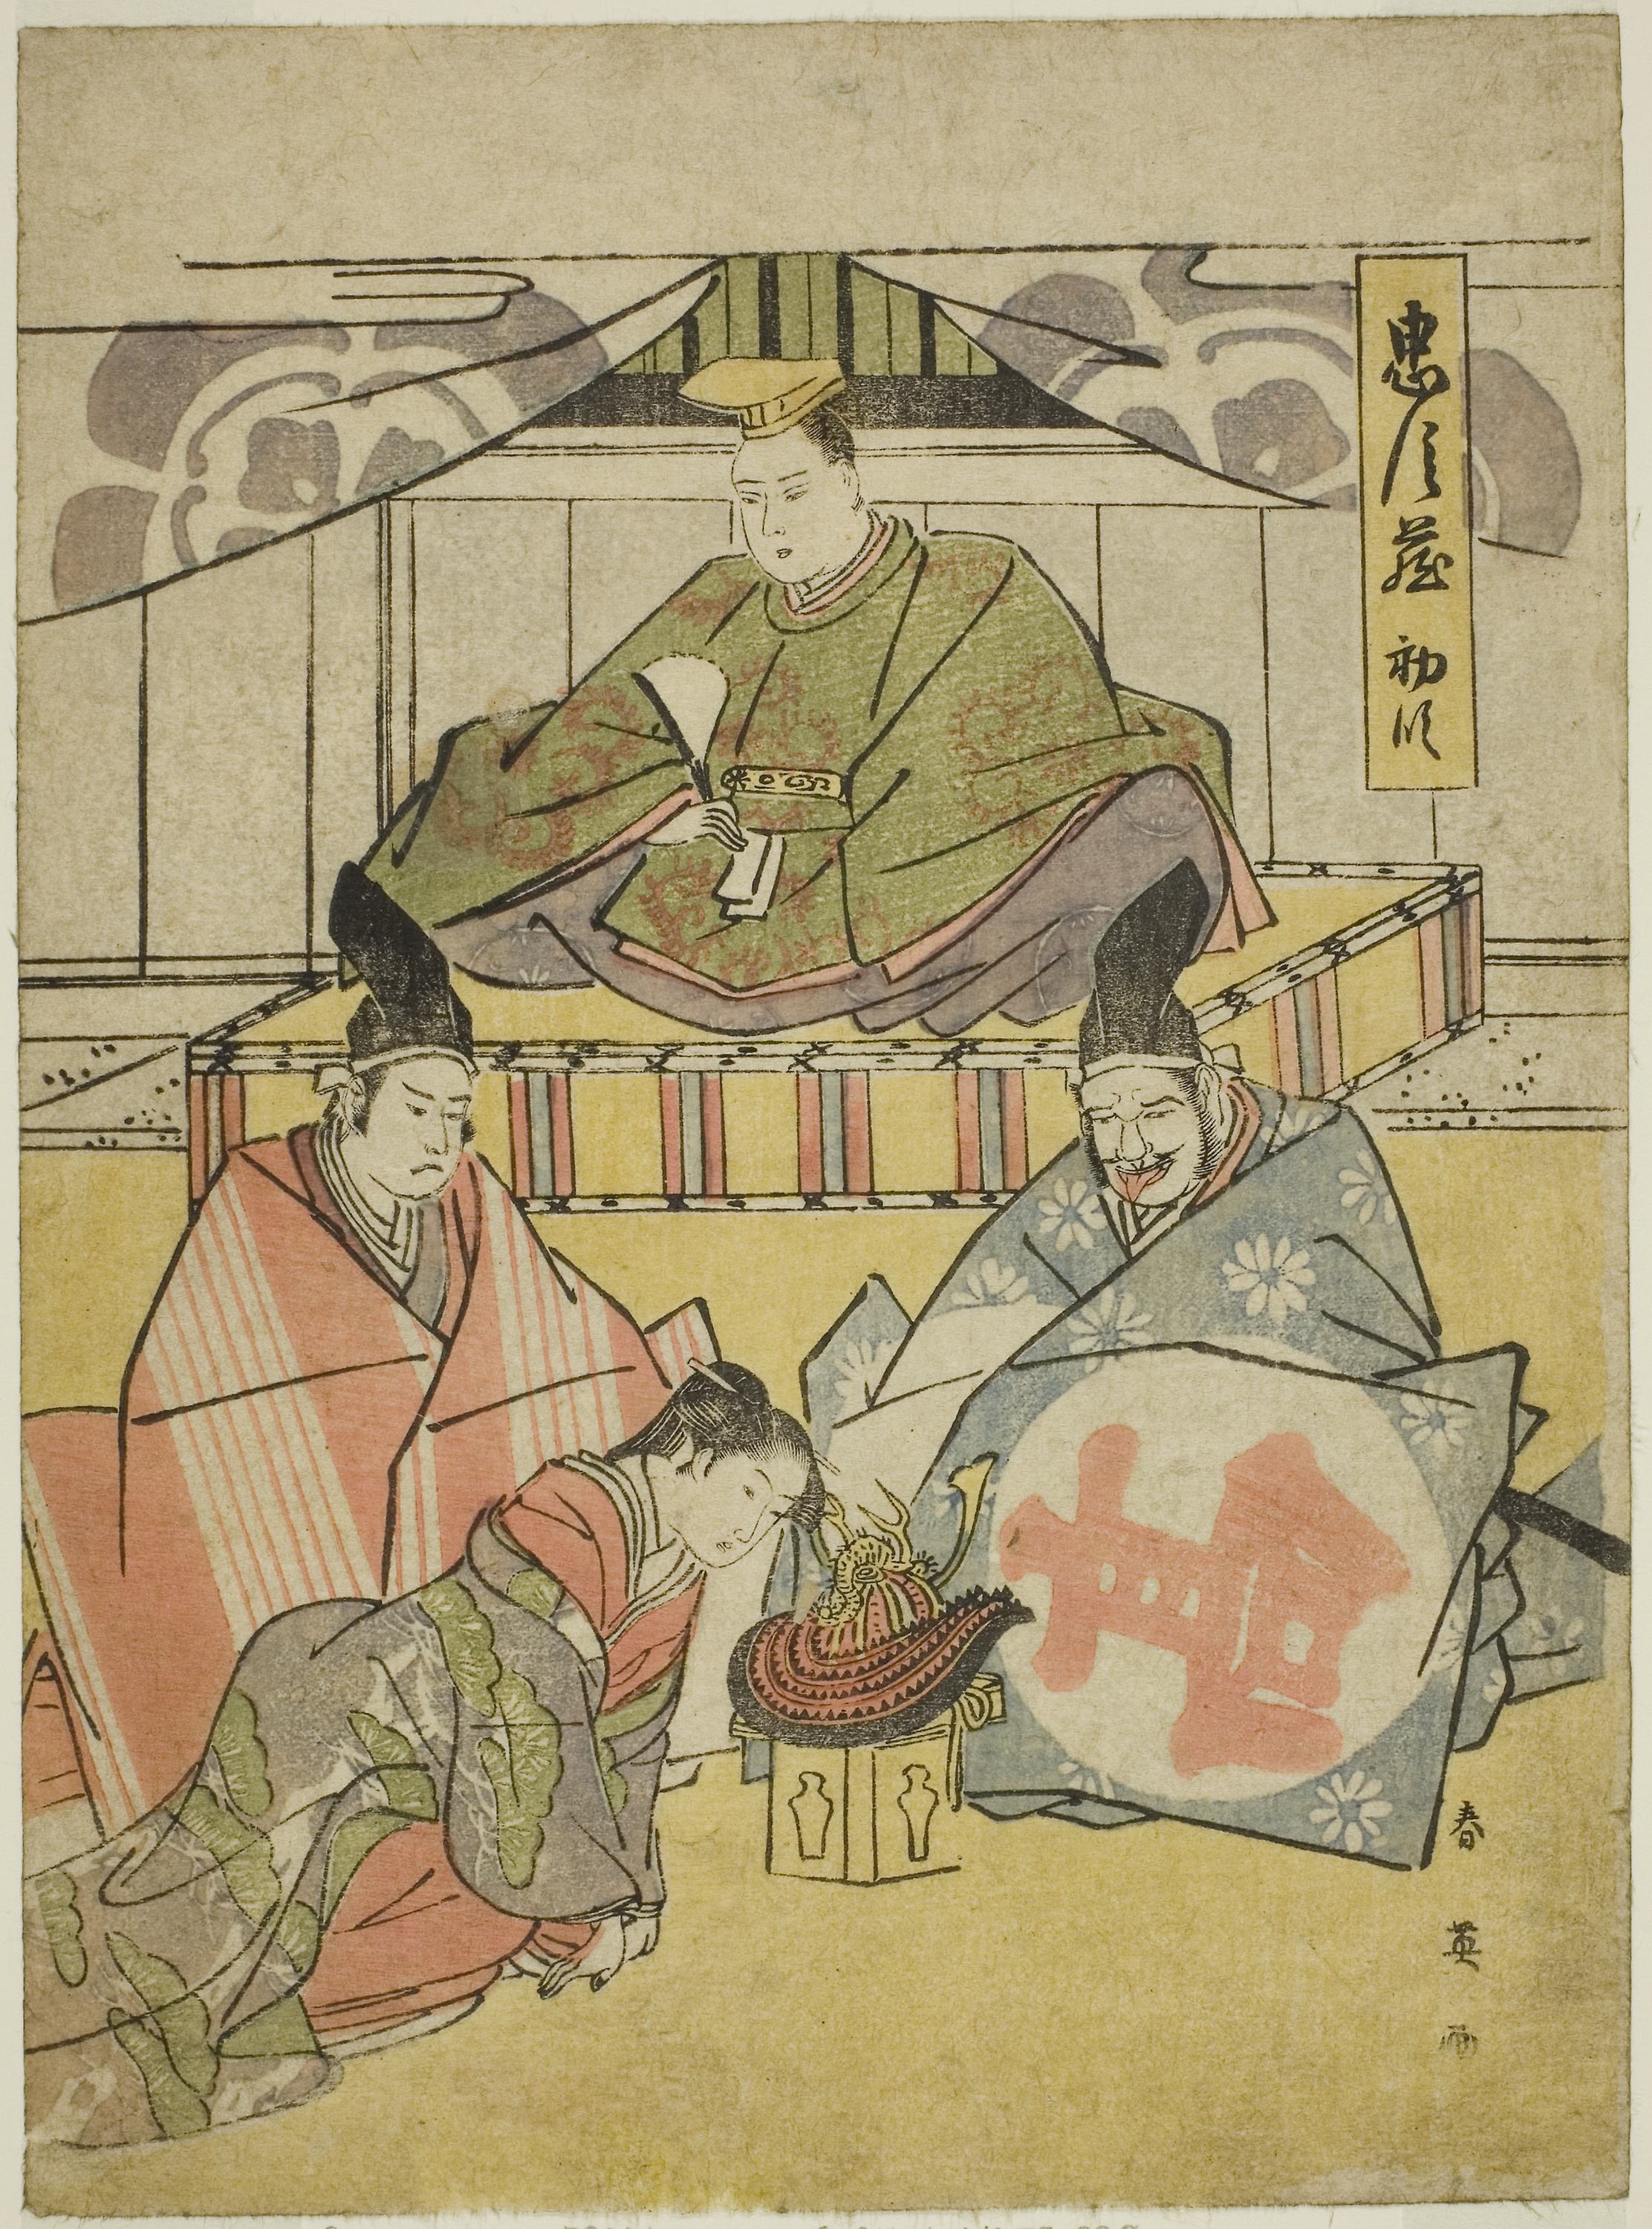
art, text, illustration, painting, history, miniature, visual arts, drawing, artwork